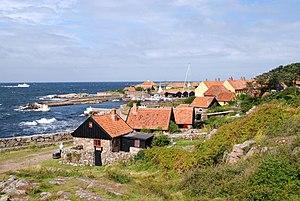
Ertholmene, aussi connu sous le nom de Christiansø, est un petit archipel danois, situé à environ 18 km au nord-est de l'île de Bornholm dans la mer Baltique. Sa population permanente est de 90 habitants en 2014, sur un ensemble de 39 hectares.
Christiansø est une île danoise située à environ 18km au Nord-Est de l'île de Bornholm, dans la mer Baltique. Elles font toutes deux partie de l'archipel d'Ertholmene.